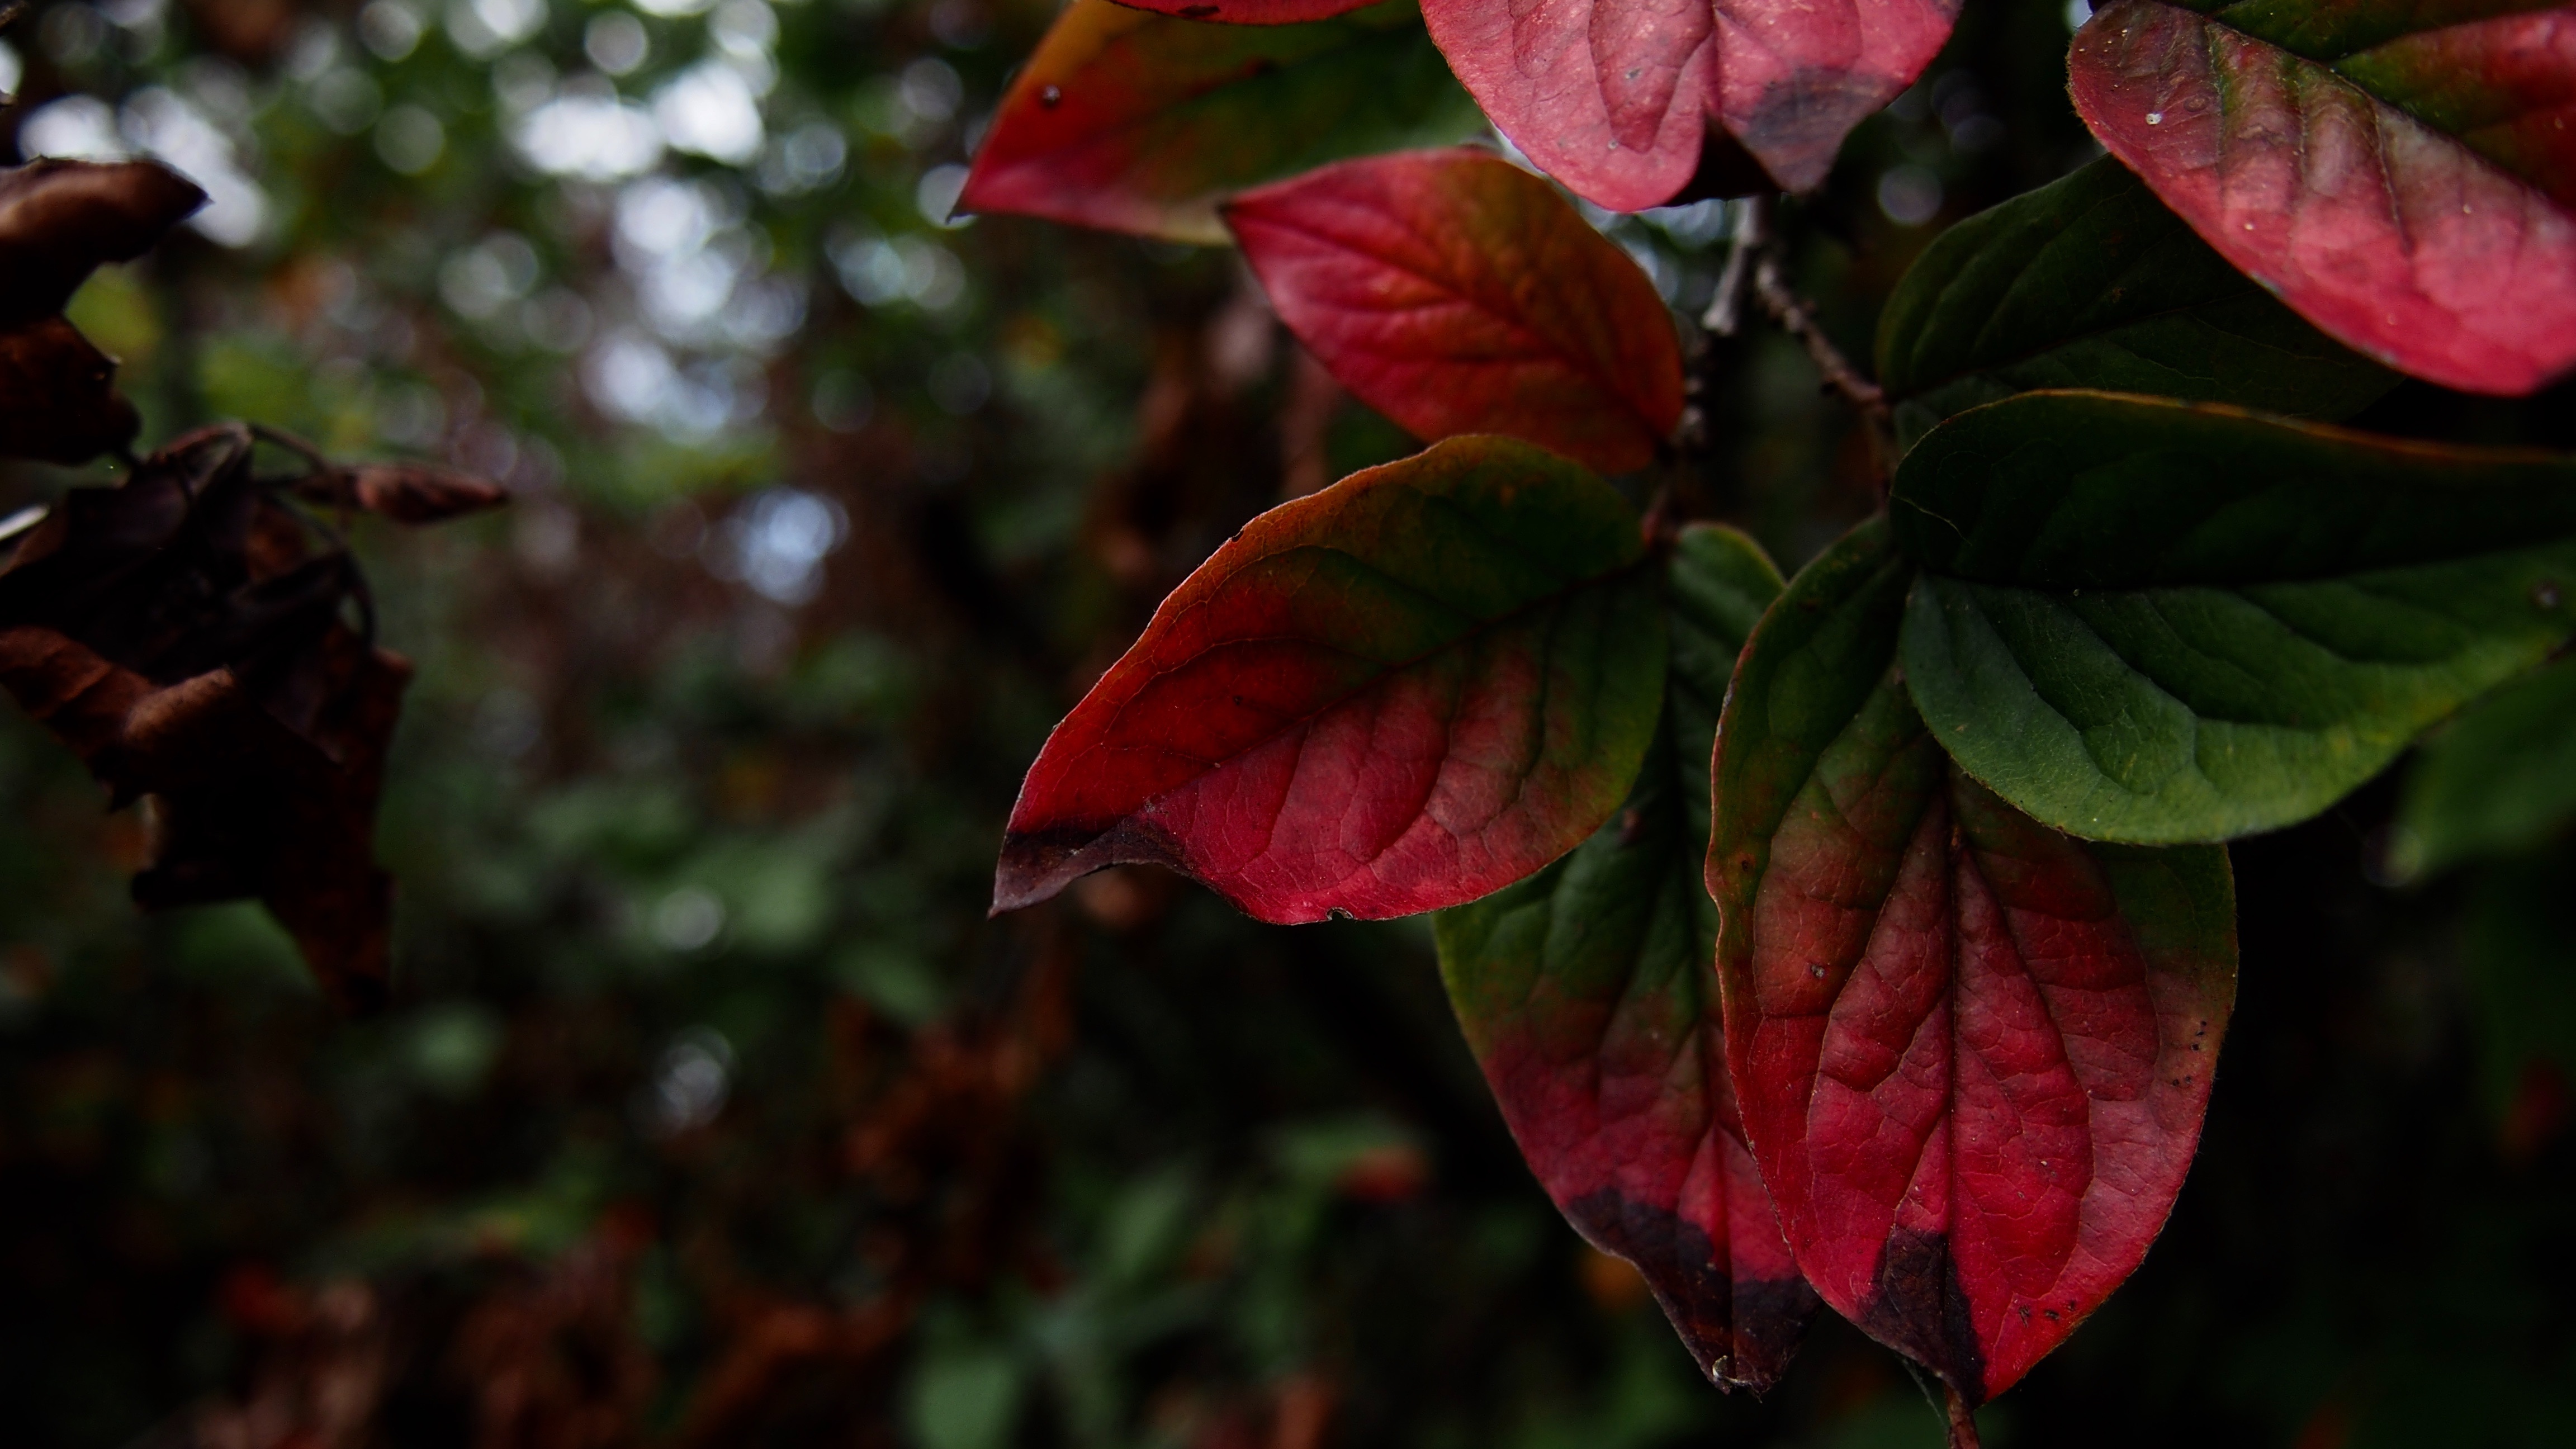
tree, nature, blossom, plant, leaf, flower, petal, green, red, autumn, botany, flora, season, wildflower, shrub, macro photography, flowering plant, land plant